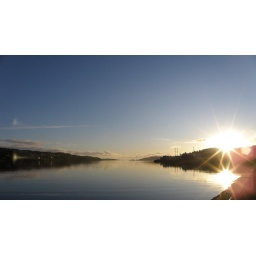
A rare view of a blue sky and calm sea, giving a watery winter light over Killybegs harbour...